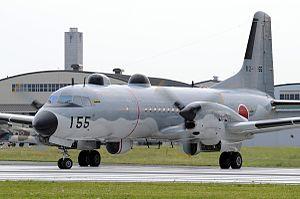
Le NAMC YS-11 est un avion de ligne bimoteur construit à la demande du gouvernement japonais par un consortium d’entreprises japonaises baptisé Nihon Aircraft Manufacturing Corporation.